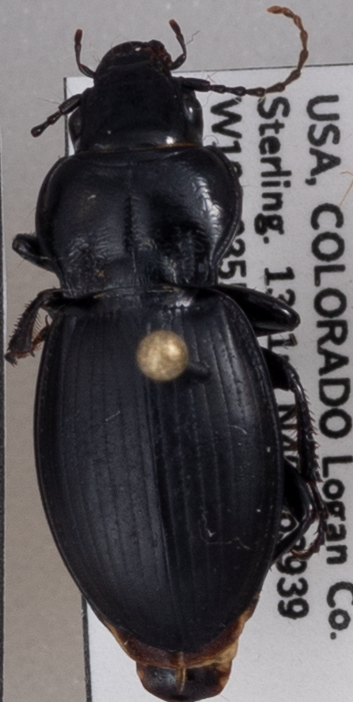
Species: Cyclotrachelus torvus
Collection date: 2022-06-15
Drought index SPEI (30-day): -0.528
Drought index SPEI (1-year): -2.09
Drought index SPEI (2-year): -2.09